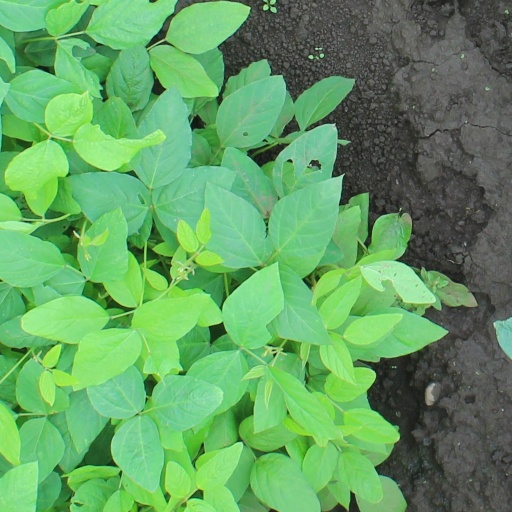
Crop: soybean